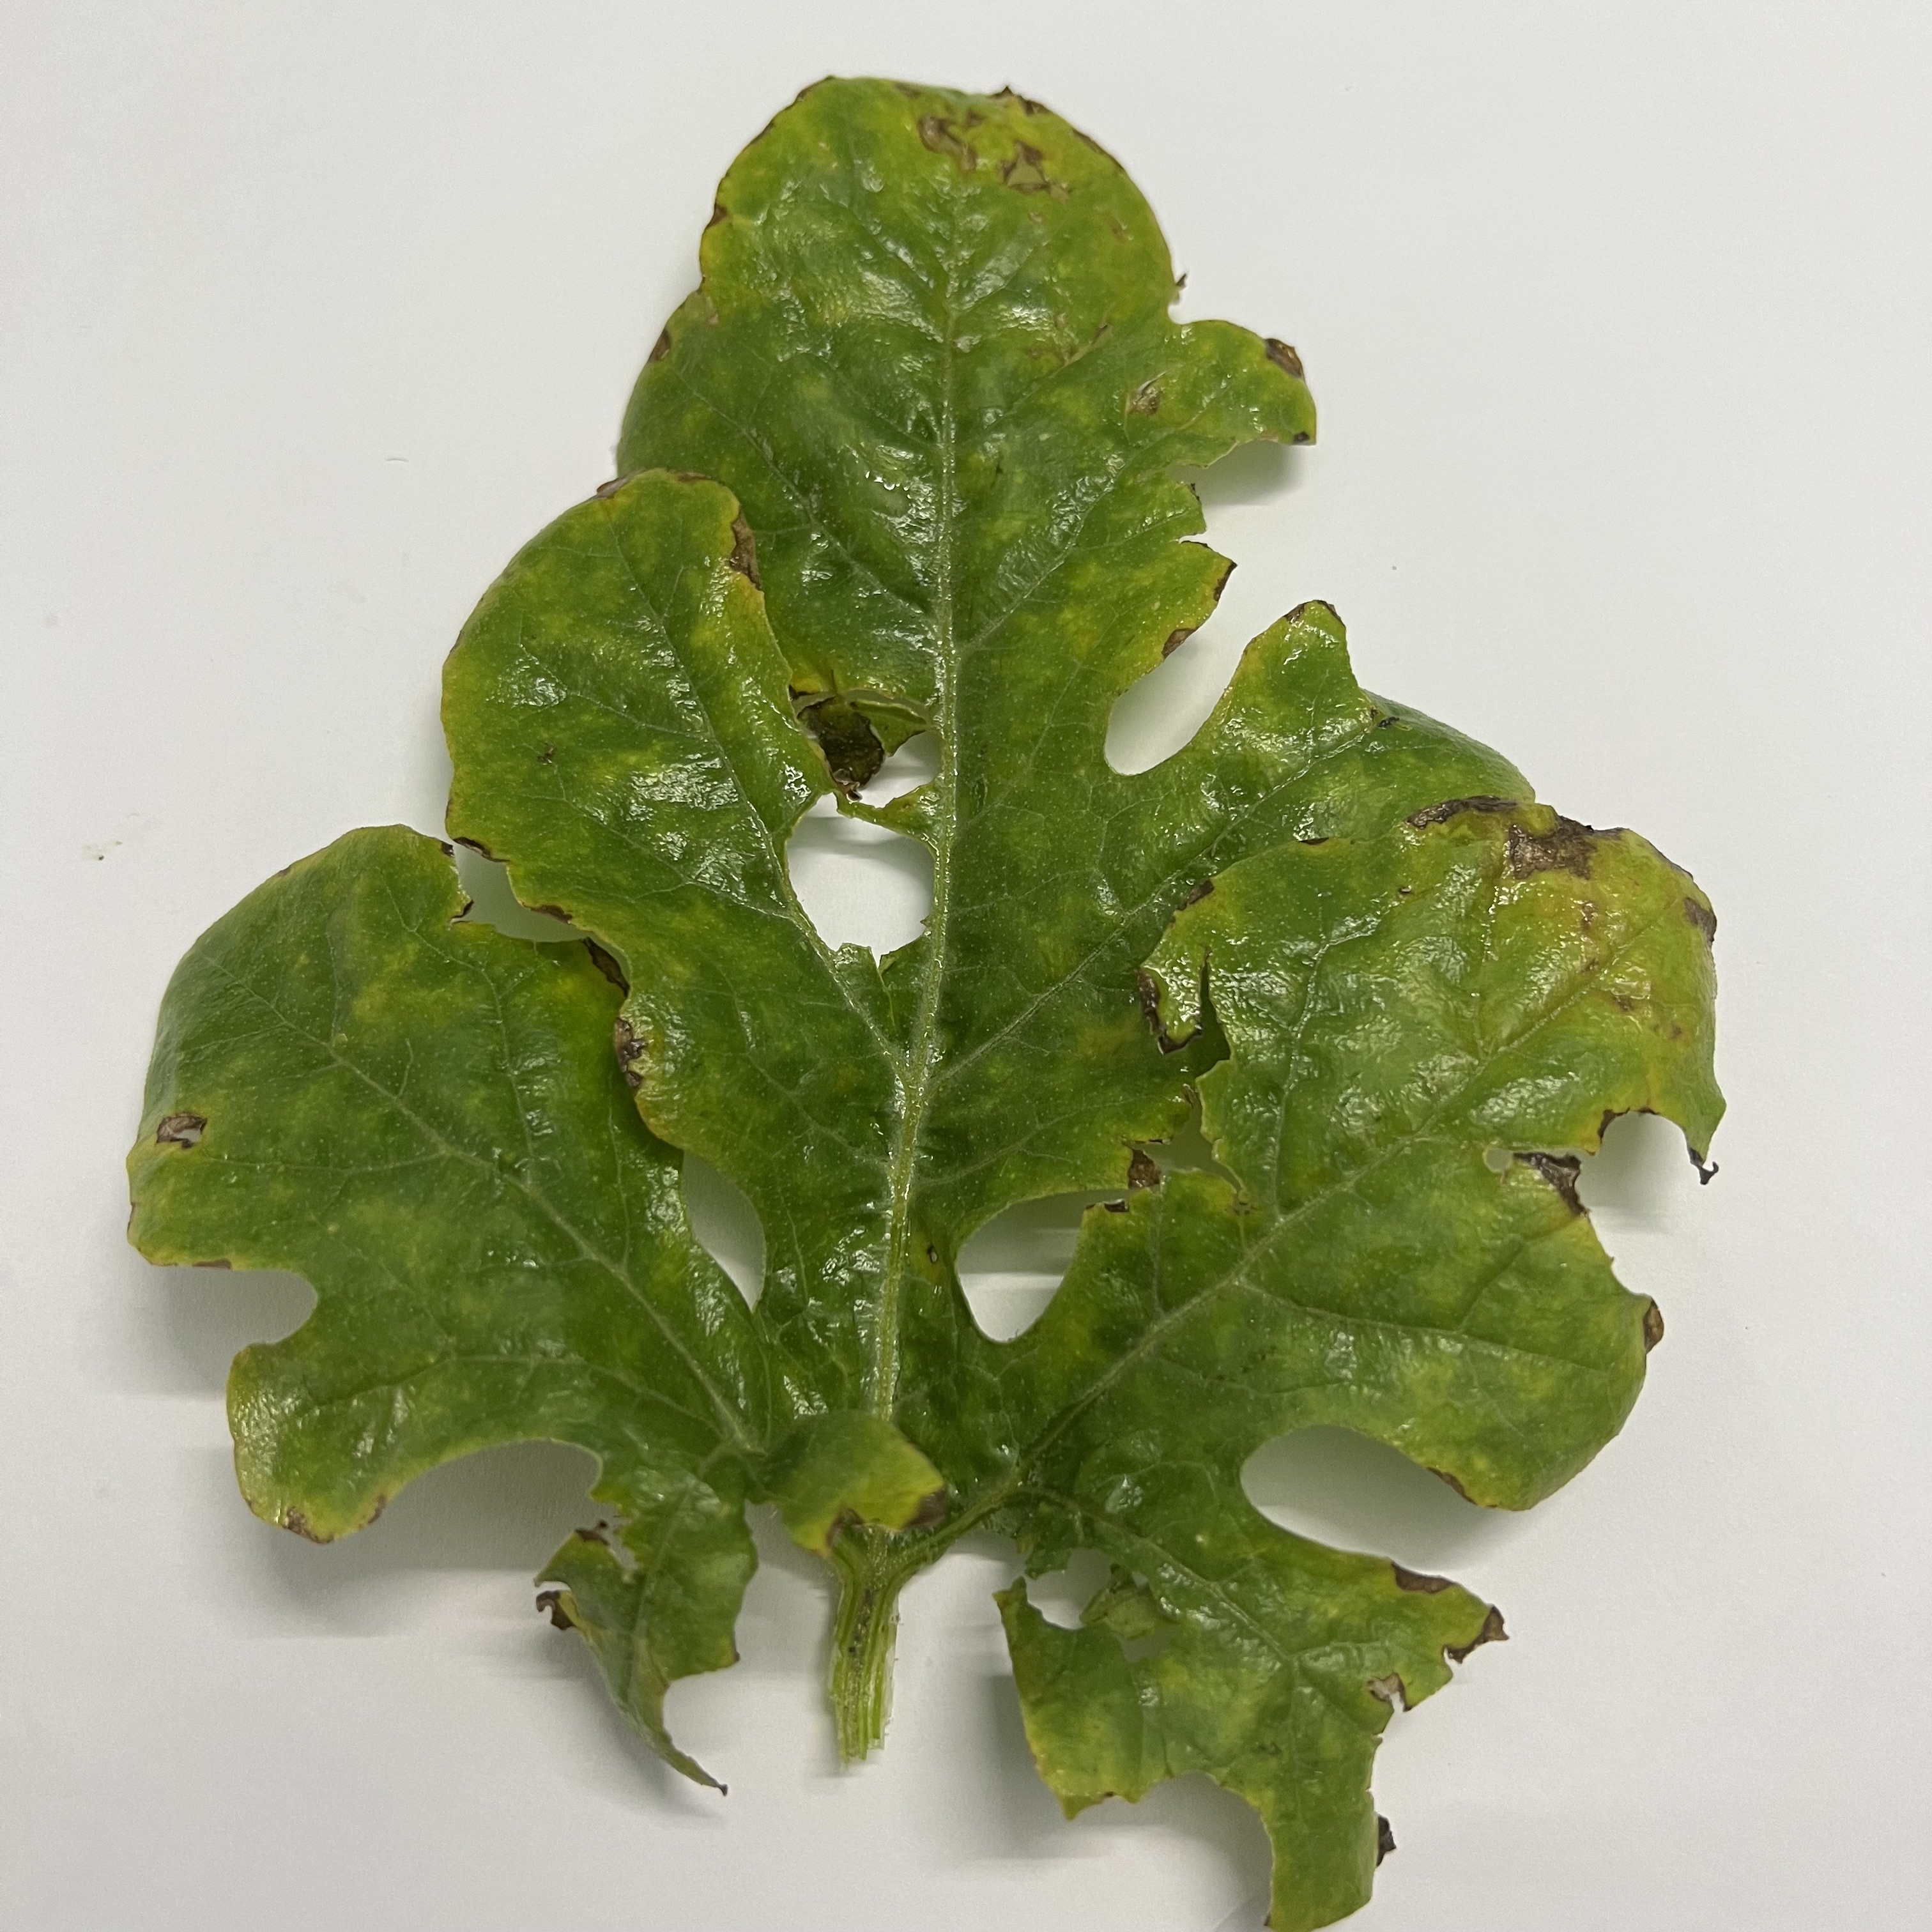
Label: Downy_Mildew